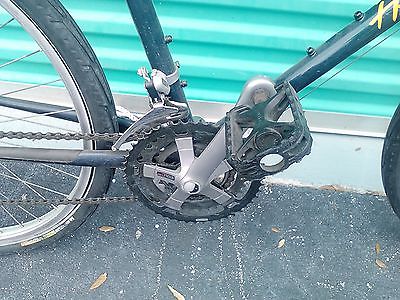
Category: bicycle